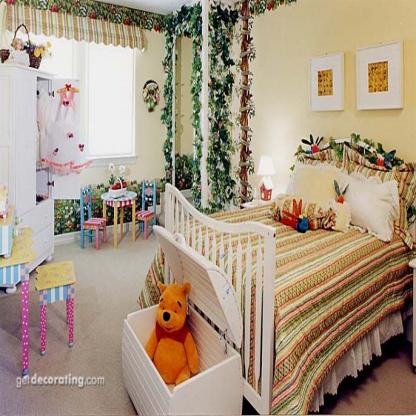
Scene: Indoor